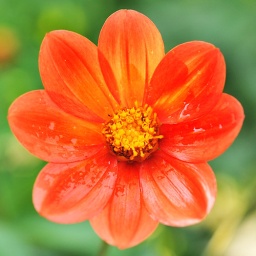
An orange flower found at the botanical gardens near the Sacramento Zoo.